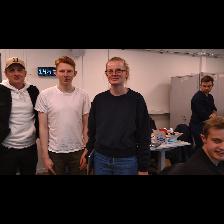
Label: Human